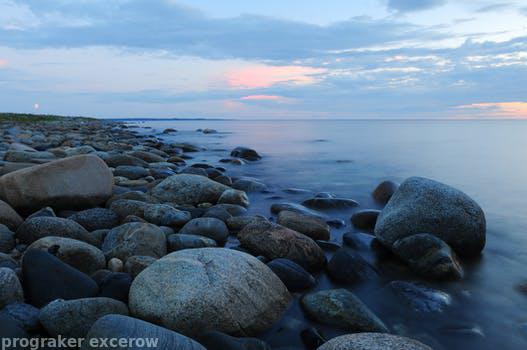
Label: Watermark